Aldershot

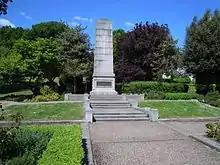
The Cenotaph in Municipal Gardens, Aldershot

Following the demolition of the Theatre Royal and Hippodrome theatres in 1959 and 1961, the local council opened its own Princes Hall in 1973 as an entertainment venue. Another entertainment venue and arts centre is the West End Centre on Queens Road which is popular for small-scale theatre, music and comedy.